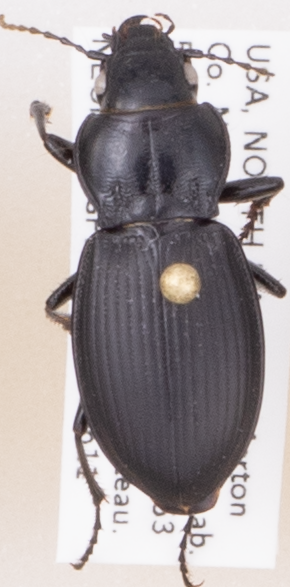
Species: Cyclotrachelus torvus
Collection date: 2019-06-11
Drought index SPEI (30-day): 1.19
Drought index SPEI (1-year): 1.382
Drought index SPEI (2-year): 0.9